Macaulay Institute

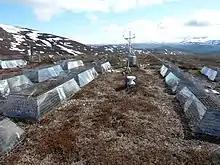
A climate change experiment run by the Macaulay Institute at Culardoch

It is an international centre for research and consultancy on the environmental and social consequences of rural land uses. Interdisciplinary research across the environmental and social sciences aims to support the protection of natural resources, the creation of integrated land use systems, and the development of sustainable rural communities.